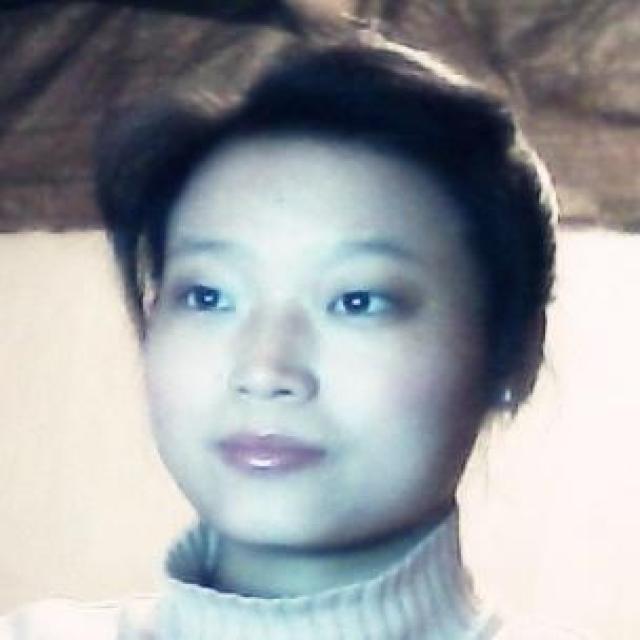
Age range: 21-44